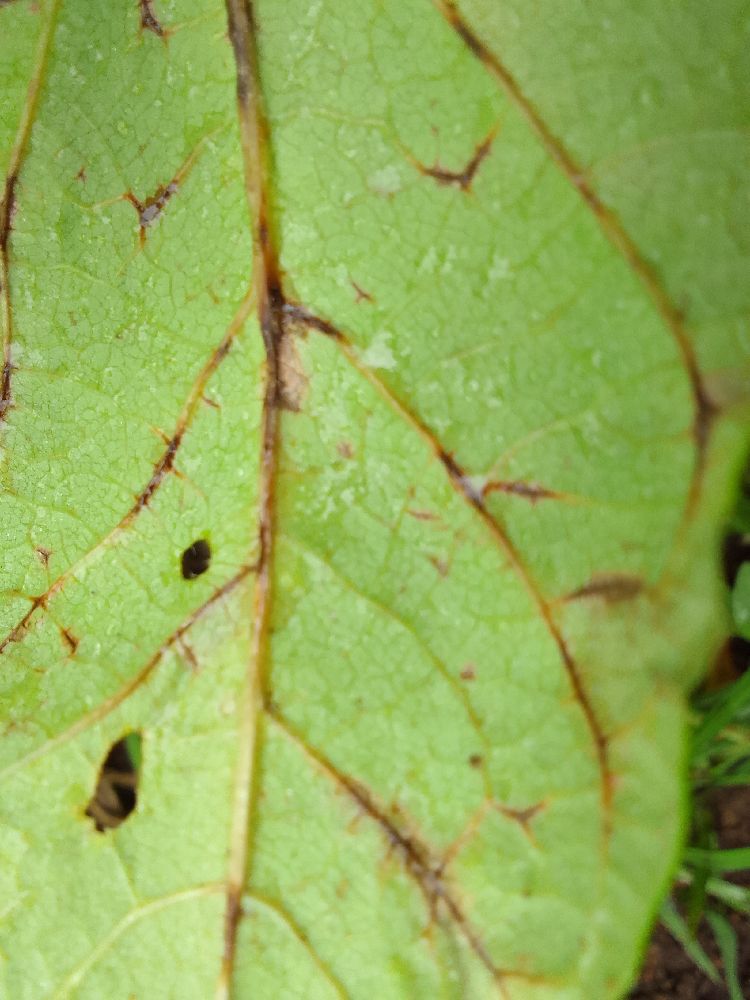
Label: anthracnose